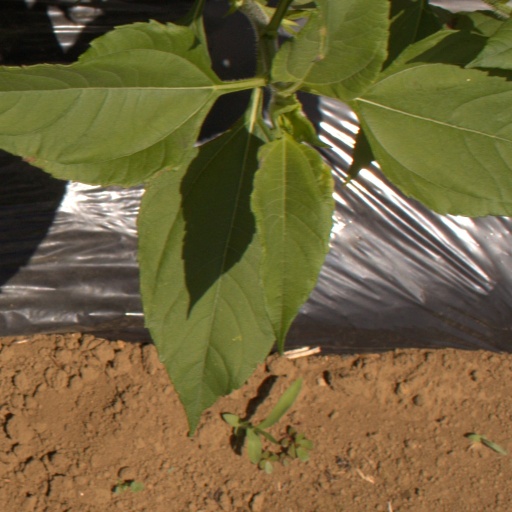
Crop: Jerusalem artichoke